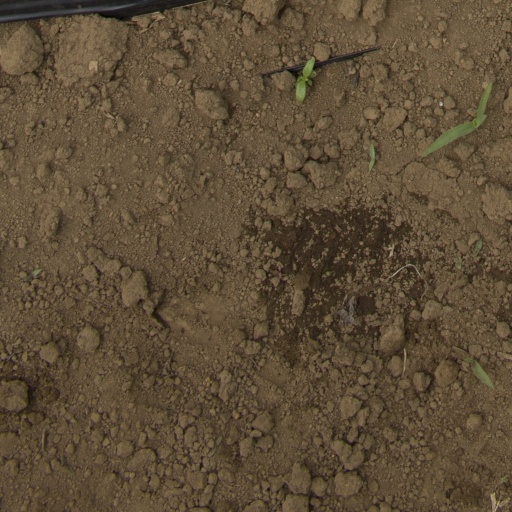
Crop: Jerusalem artichoke